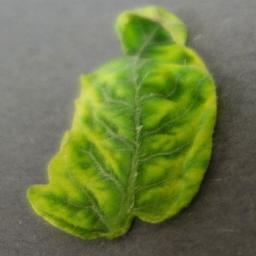
Label: Tomato___Tomato_Yellow_Leaf_Curl_Virus